Alternative theories of the location of Great Moravia

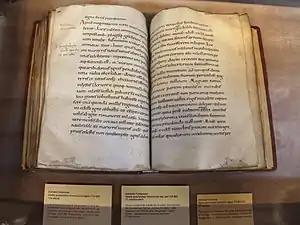
11th-century Carolingian minuscule copy of the "Annals of Fulda", an important source of the history of Moravia, kept in the Humanist Library of Sélestat

According to Boba, geographical references in the "Annals of Fulda" also show that Moravia was located to the south of the Danube. For instance, the annals recorded that Louis the German's army moved "ultra Danuvium" ("across the Danube" or "over the Danube") when he invaded Moravia in 864, suggesting a southward movement across the Danube towards Moravia from the perspective of the Fulda Abbey (which stood in a land to the north of the river). The same source also mentioned that the retainers of Arn, Bishop of Würzburg, ambushed a group of Moravian Slavs on their way back to Moravia from Bohemia, implying that the Moravians moved to the south or southeast (instead of moving towards the northern Morava River) when returning from Bohemia. Florin Curta, who does not accept Boba's analysis, says that the "Annals of Fulda", written in a distant monastery, can hardly be regarded as a reliable source of information about the geography of Central Europe.